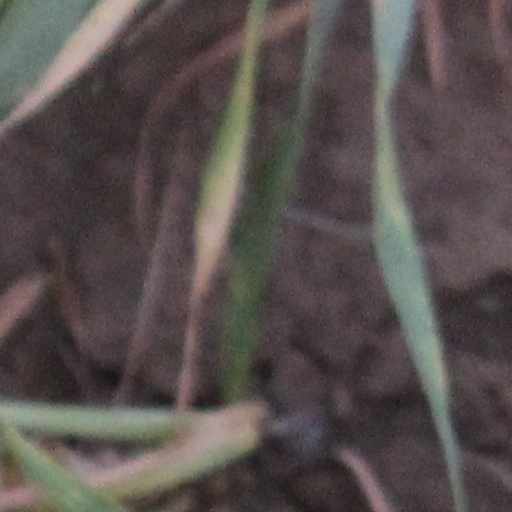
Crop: wheat